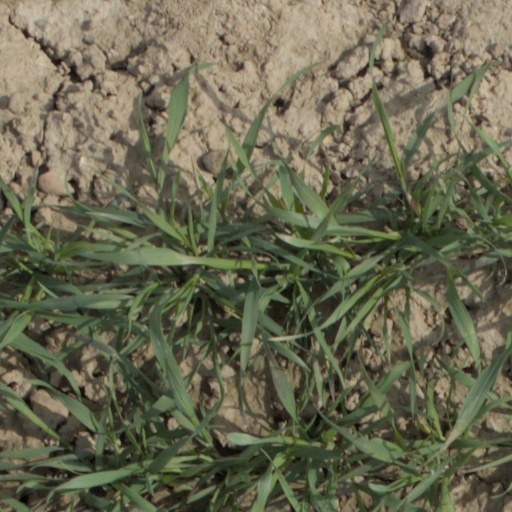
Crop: wheat